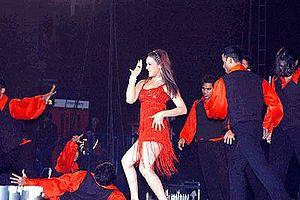
Preity Zinta, née le 31 janvier 1975 à Shimla, Himachal Pradesh, dans le nord de l'Inde, est une actrice indienne.